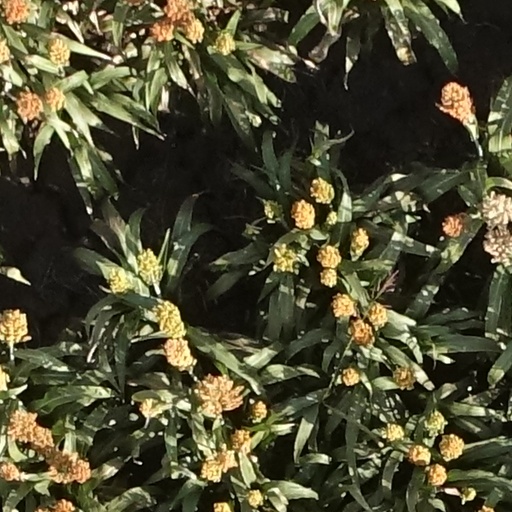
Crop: sorghum